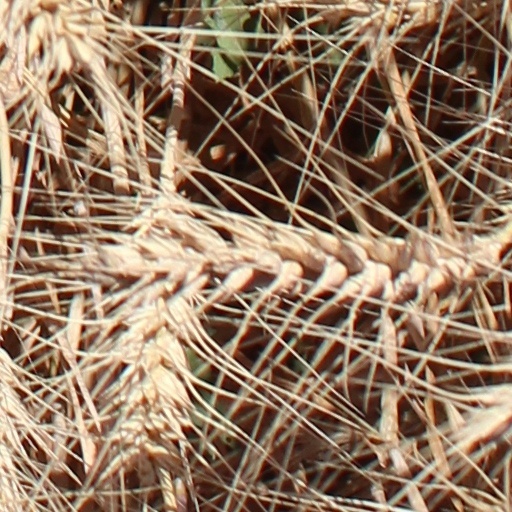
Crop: wheat